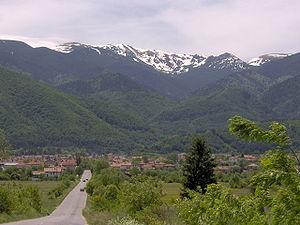
Le Rila est un massif montagneux du Sud-Ouest de la Bulgarie qui constitue une partie de l’ensemble Rila-Rhodopes. Le point culminant du Rila est le Musala, qui est également le point culminant de la péninsule balkanique. Les rivières Iskăr, Marica et Mesta prennent leur source dans le massif du Rila.